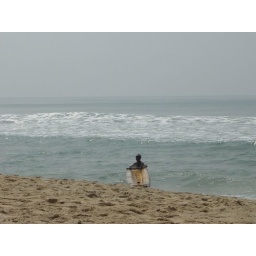
Out in the water with his cocunut palm tree canoe.